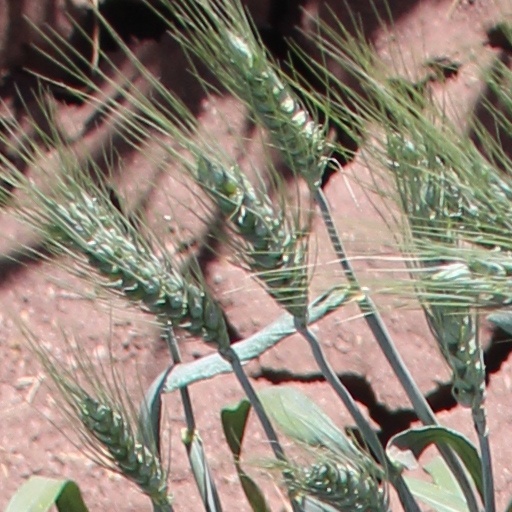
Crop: wheat